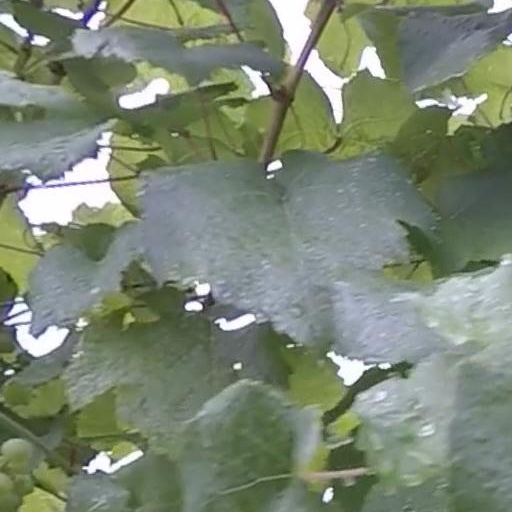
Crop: grape